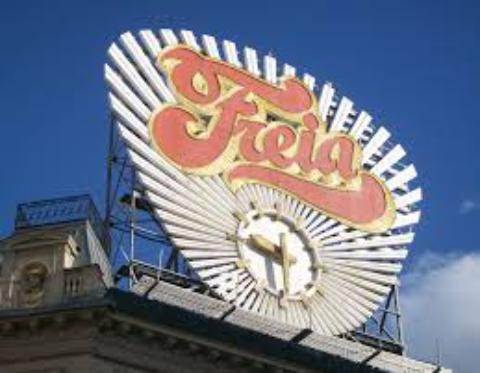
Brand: Freia
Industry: Food